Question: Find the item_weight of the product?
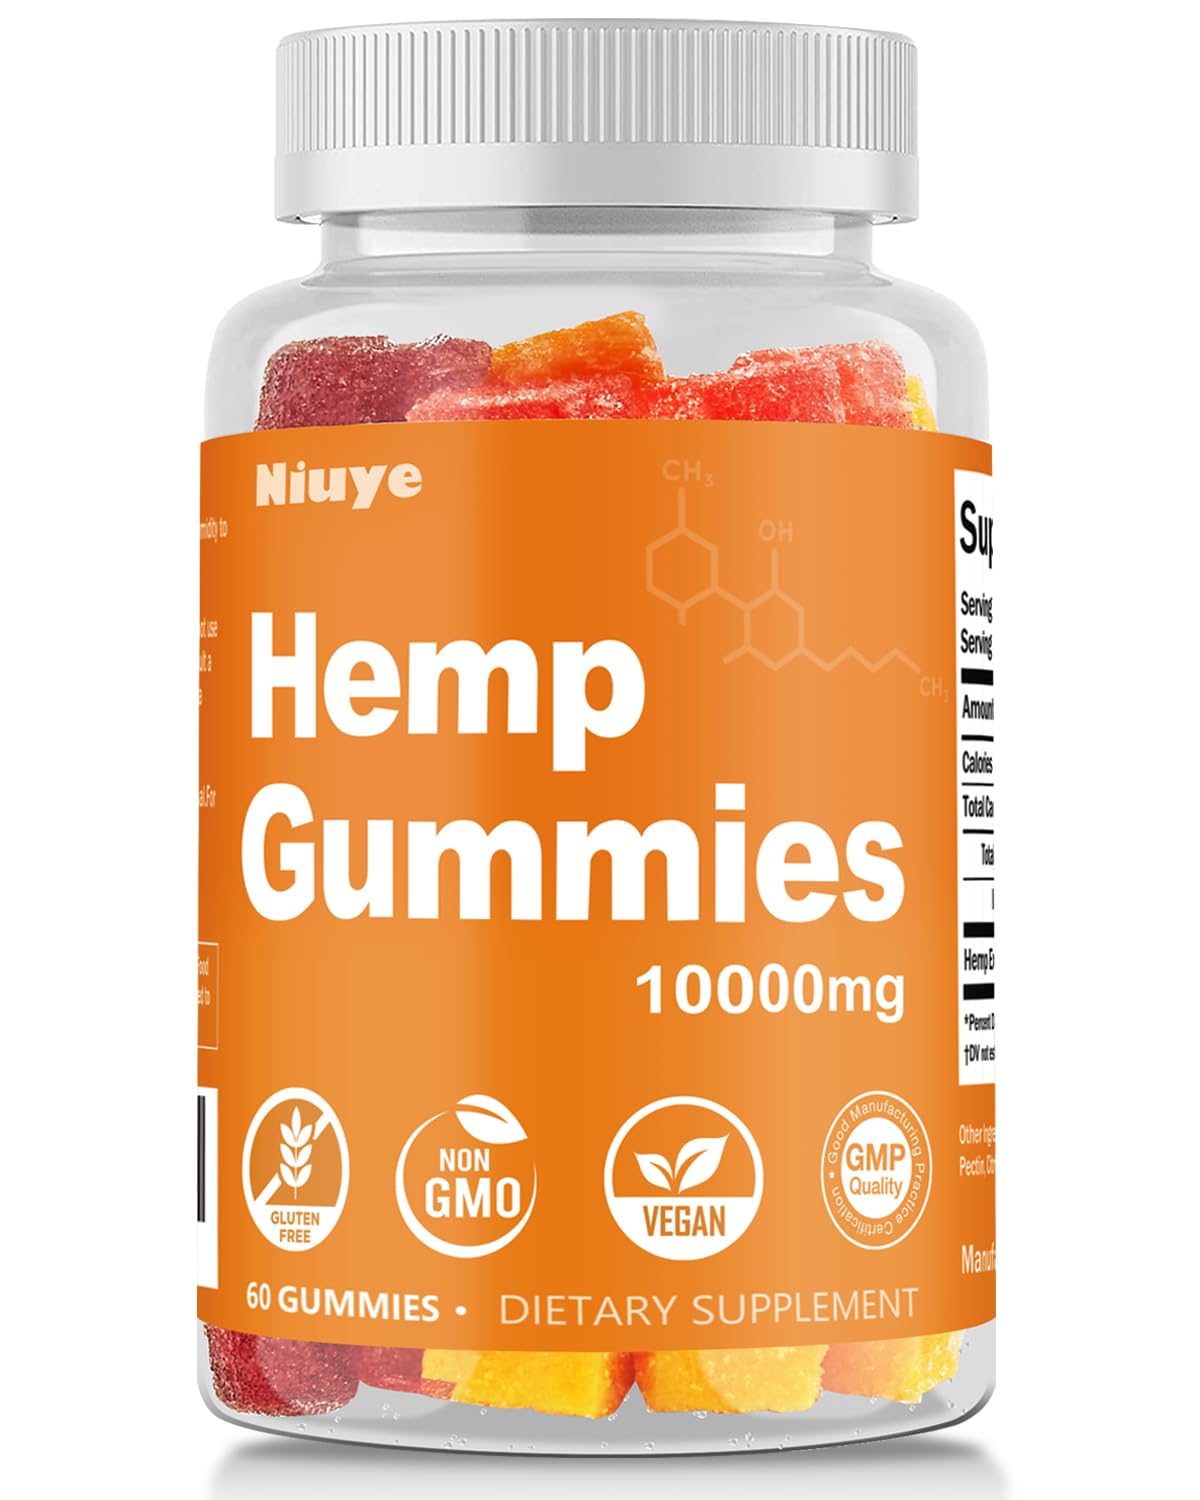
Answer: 10000.0 milligram